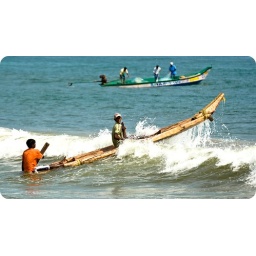
A ship is safe in harbor, but that's not what ships are for.... Willaim Shedd- Lets face it..